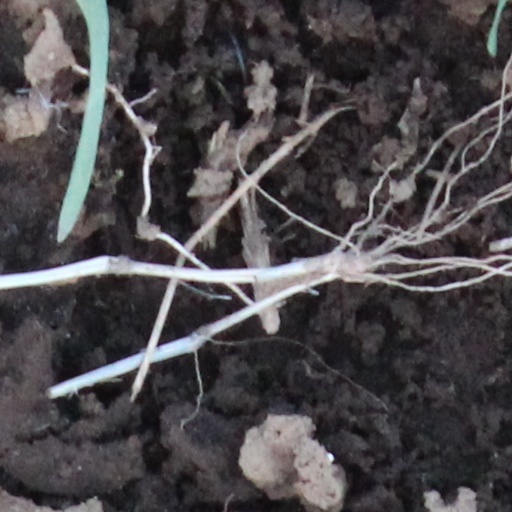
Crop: wheat